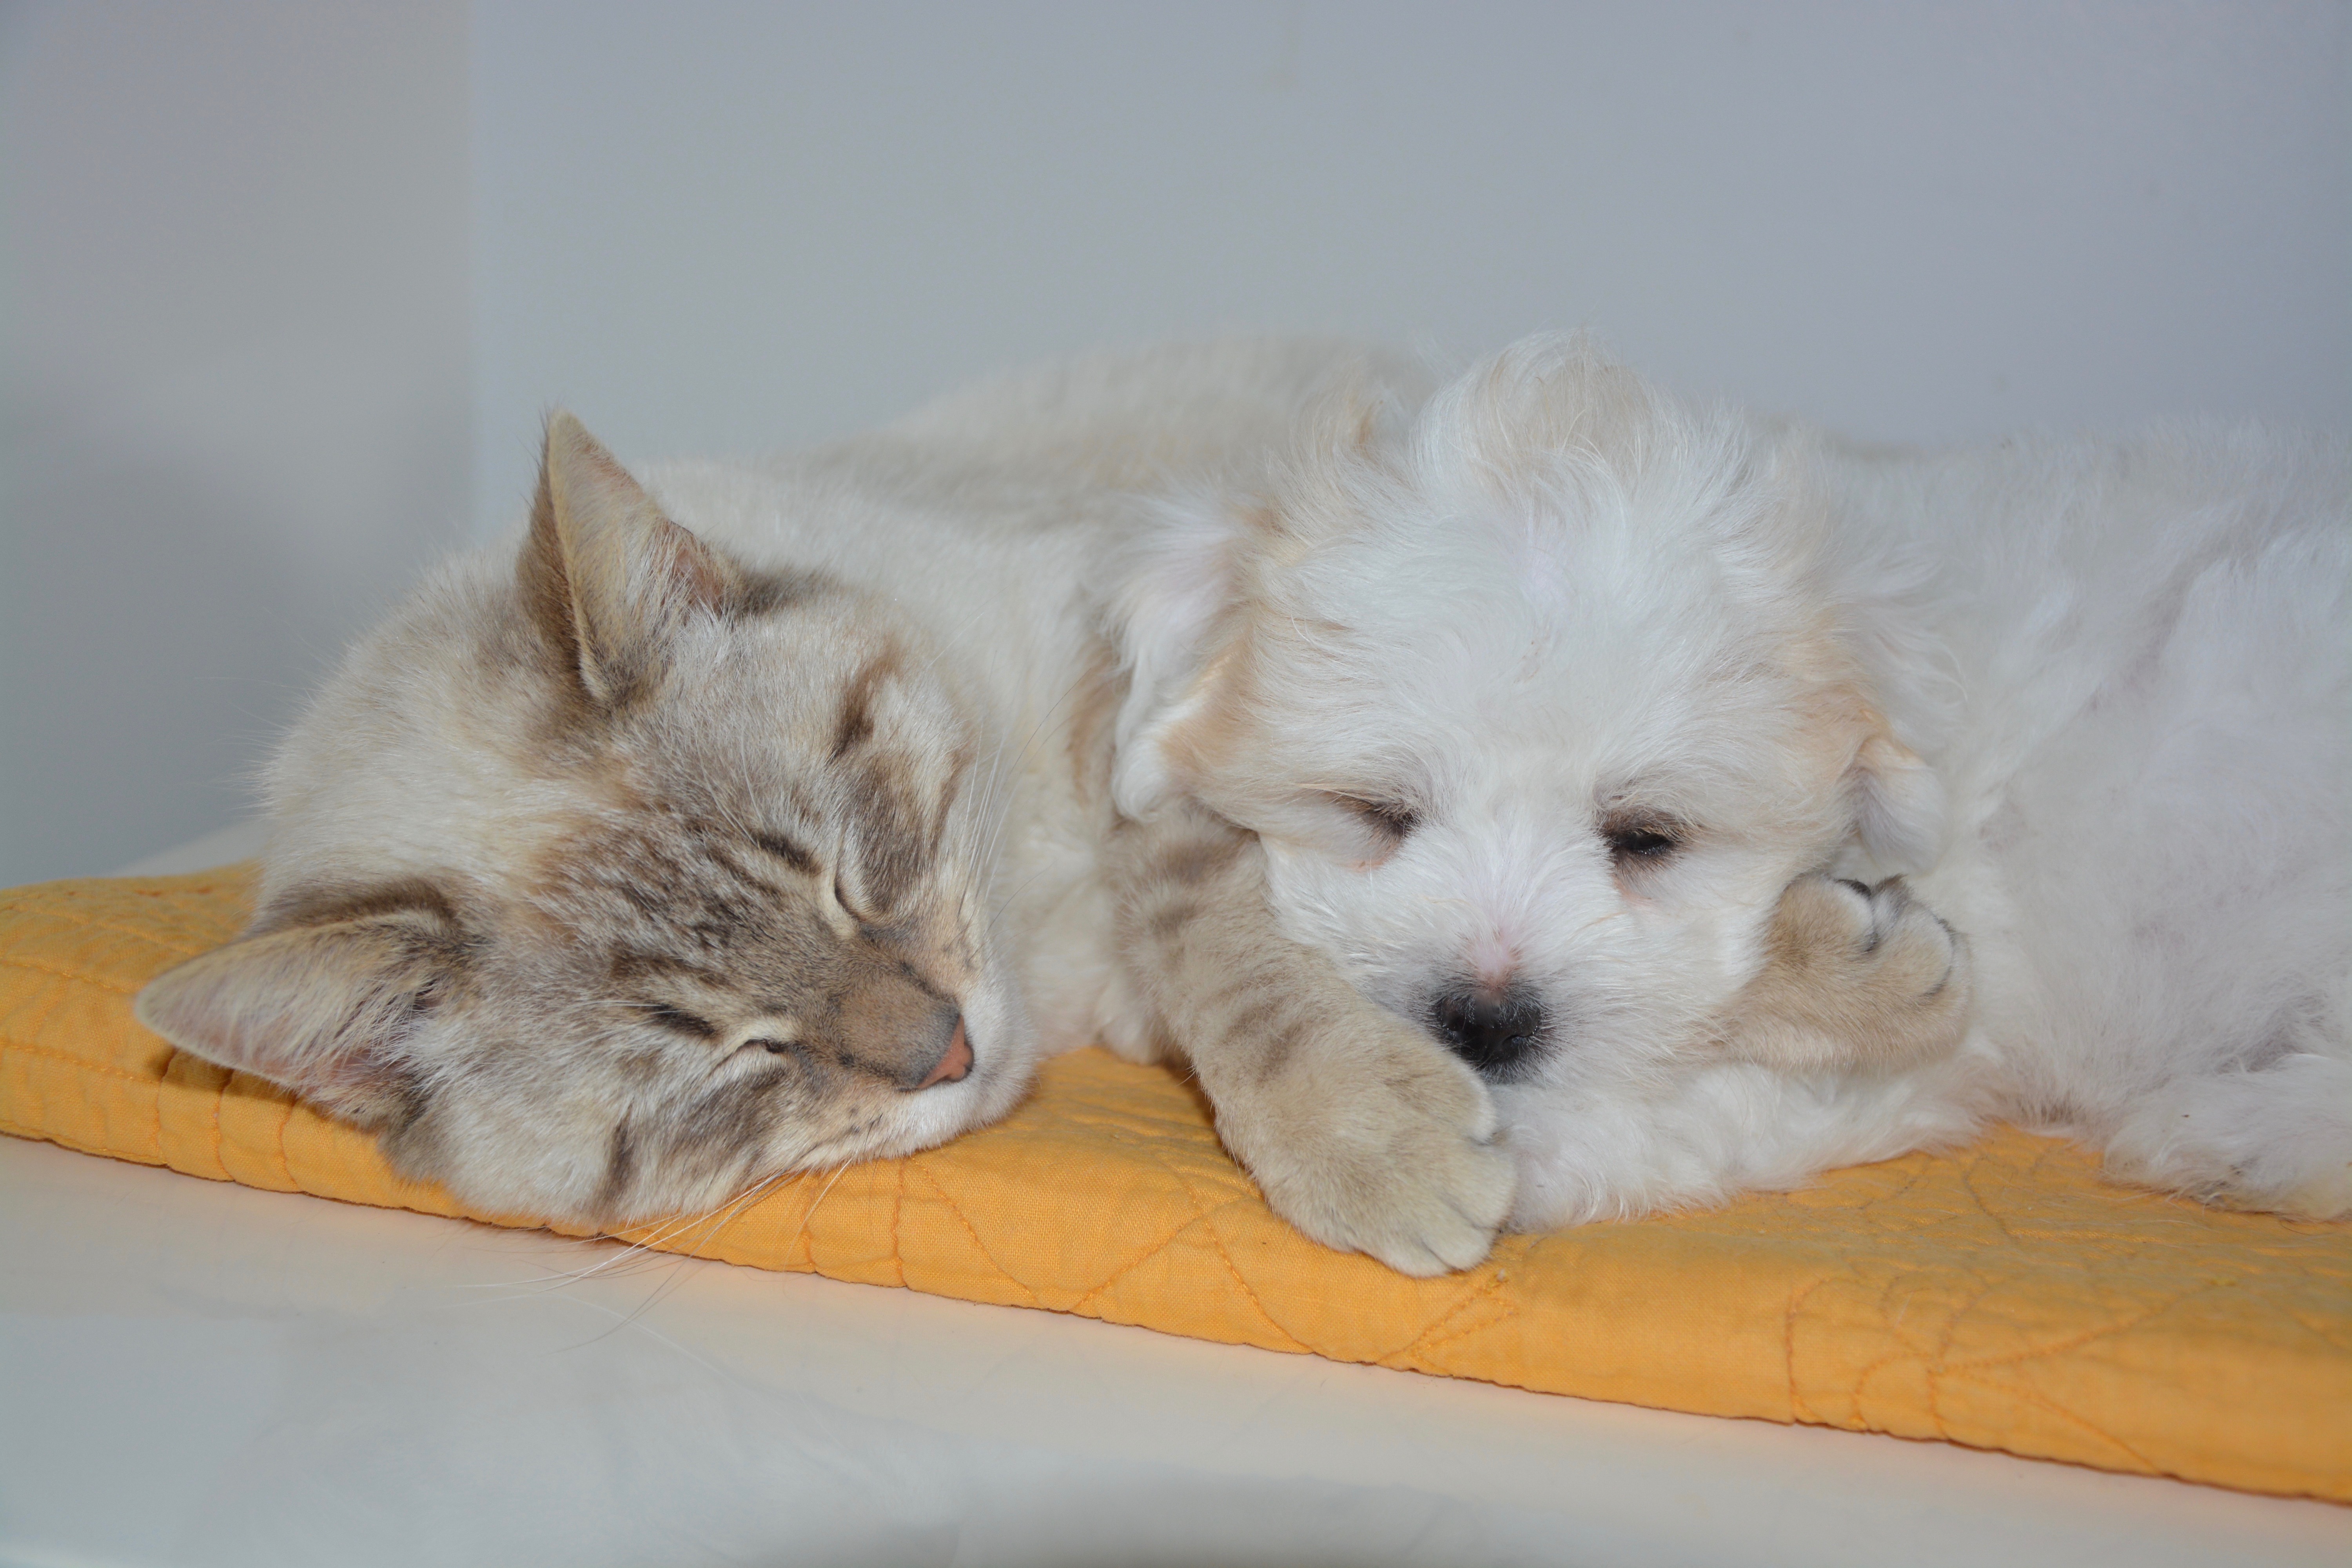
dog, cat, mammal, nap, vertebrate, lhasa apso, maltese, havanese, dog like mammal, carnivoran, dog breed group, schnoodle, dog crossbreeds